Fletcher's Canal

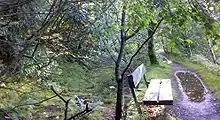
The canal is now completely overgrown and almost lost.

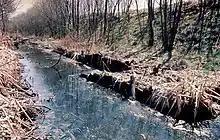
A submerged boat on the canal bed, in 1986

Between 1752 and 1756, James Brindley devised a method of pumping water from the nearby Wet Earth Colliery using power harnessed from the River Irwell via a water wheel.